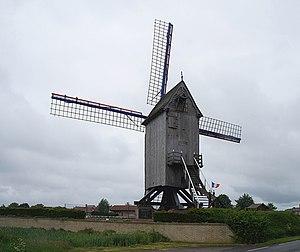
Hondschoote (Nord) France. Noordmeulen ou Moulin du Nord. (classé)Nord, France.
Hondschoote est une commune française située dans le département du Nord et la région Hauts-de-France.